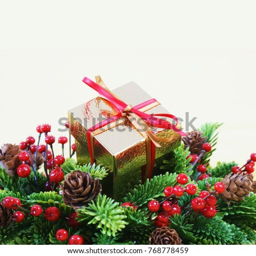
christmas gift in a wreath with berries and pine cones